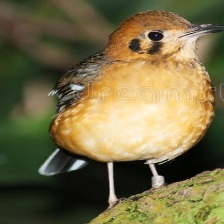
Species: EARED PITA
Scientific name: HYDRORNIS PHAYREI